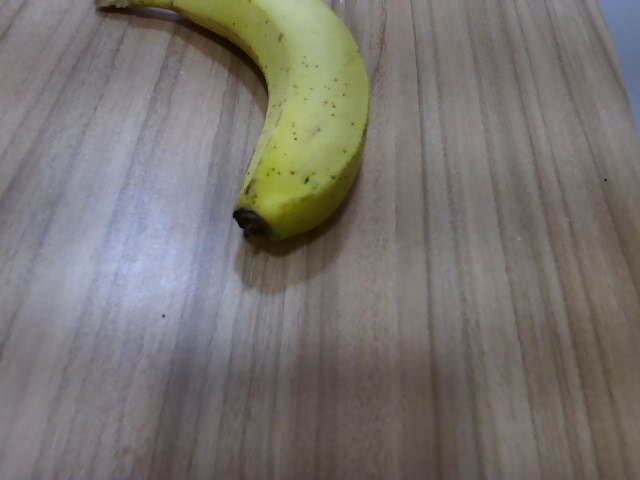
Label: Ripe_Banana